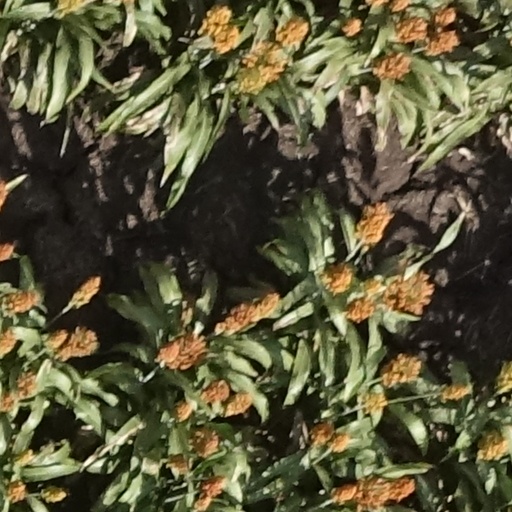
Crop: sorghum